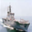
Label: ship